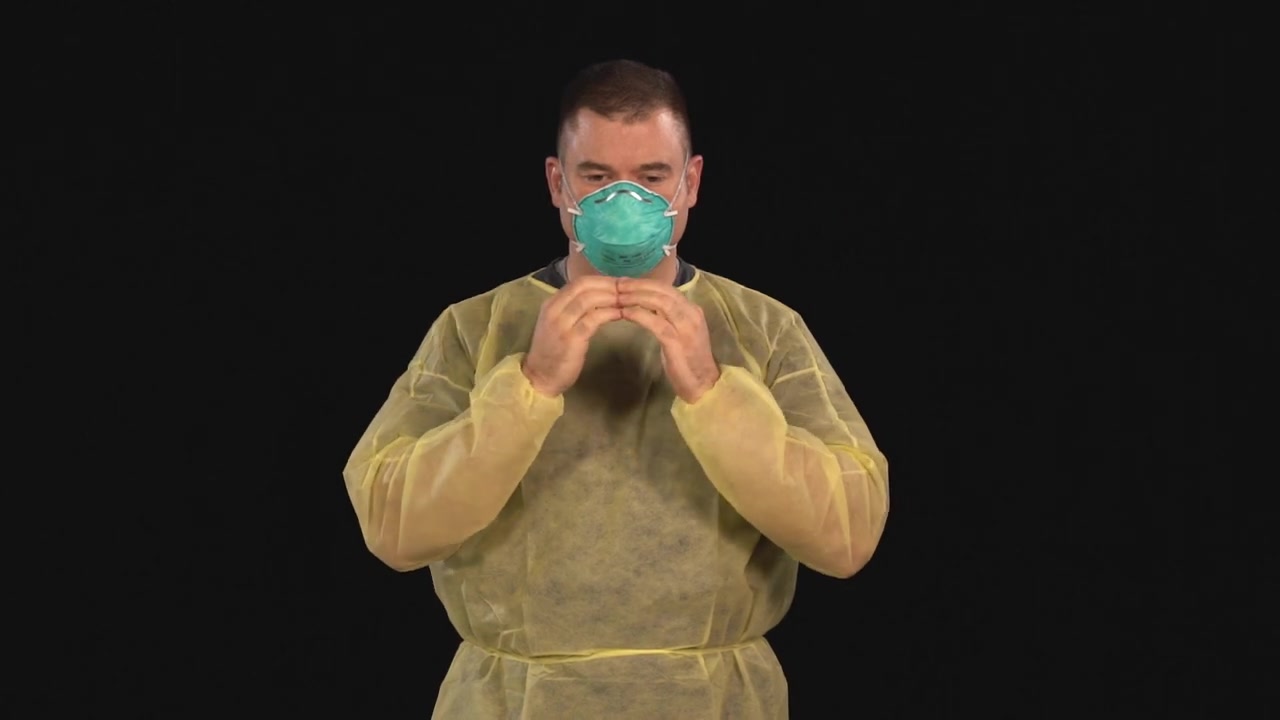
Objects detected:
Coverall
Mask